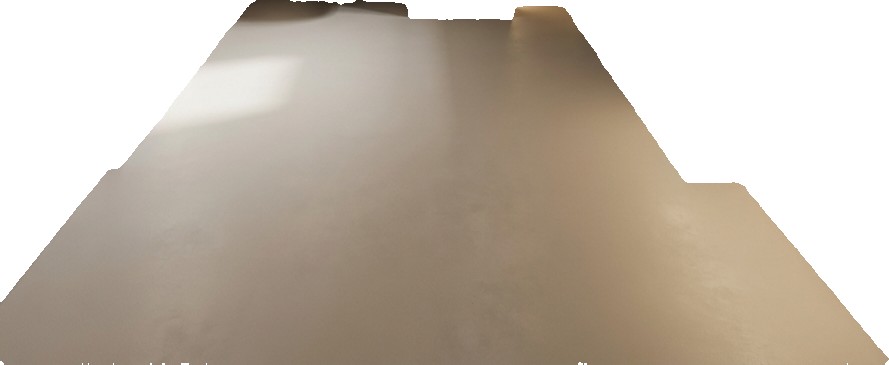
Surface category: floors